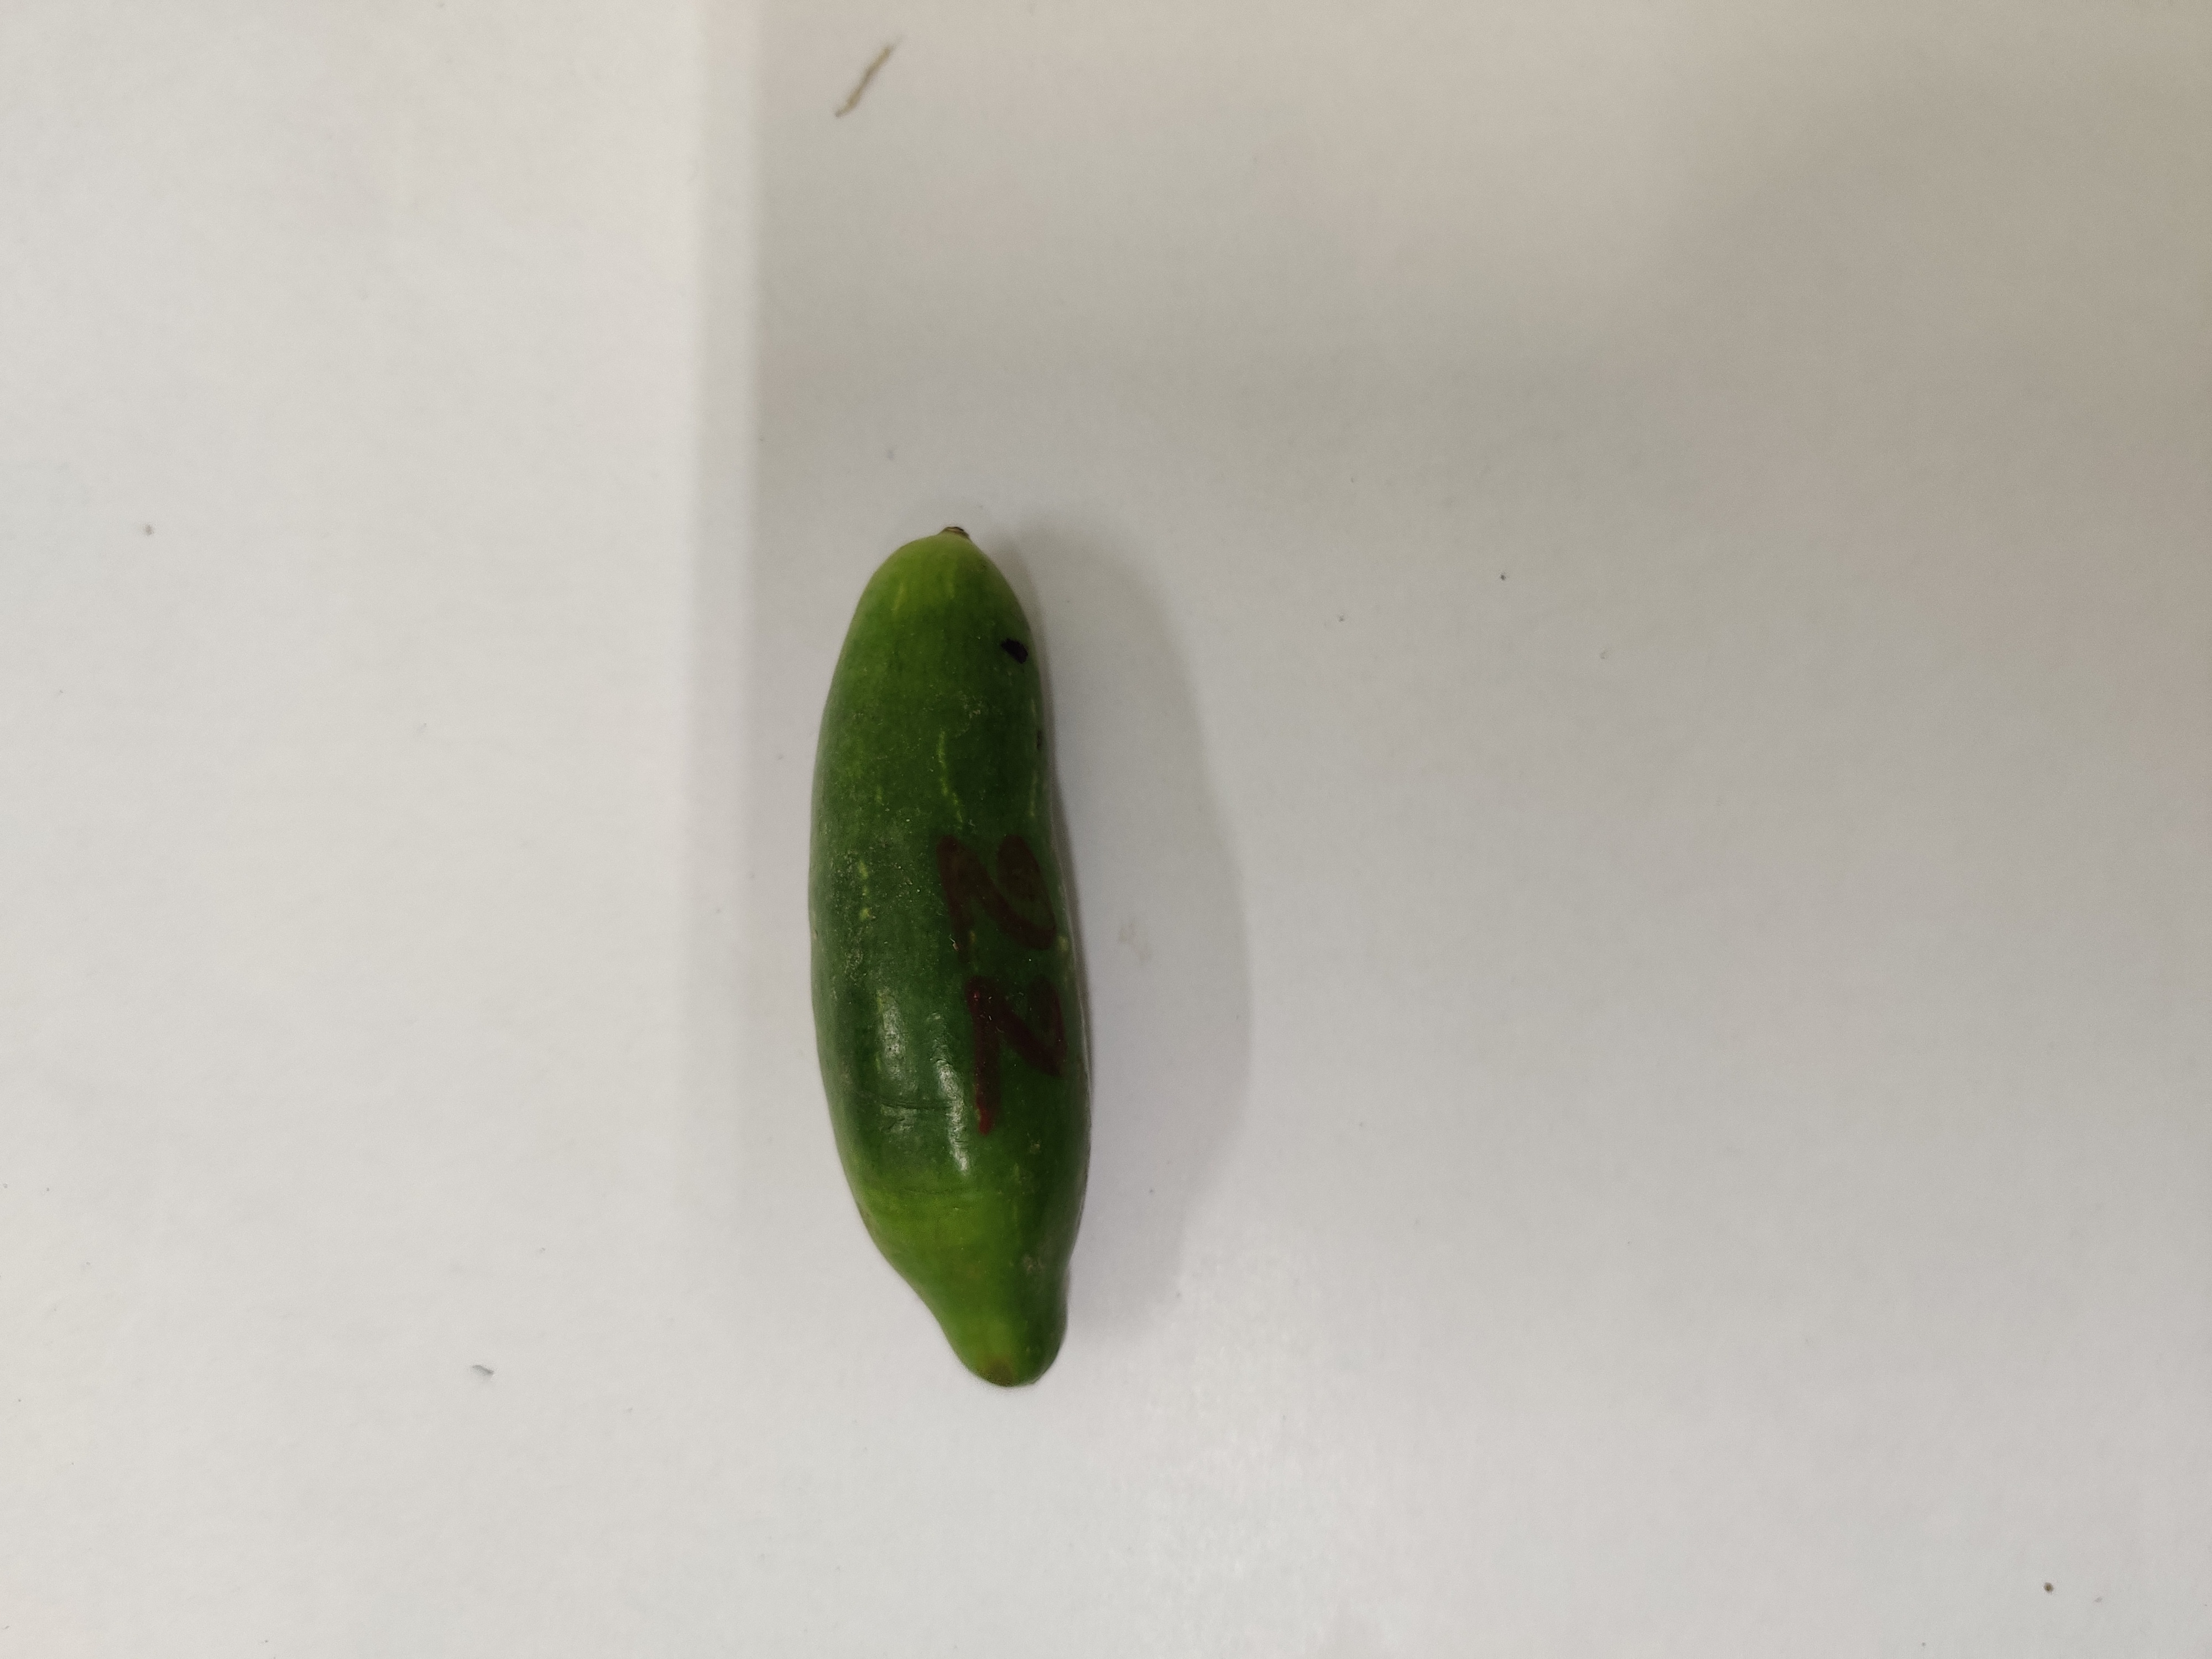
Crop: Ivy Gourd
Condition: Fresh